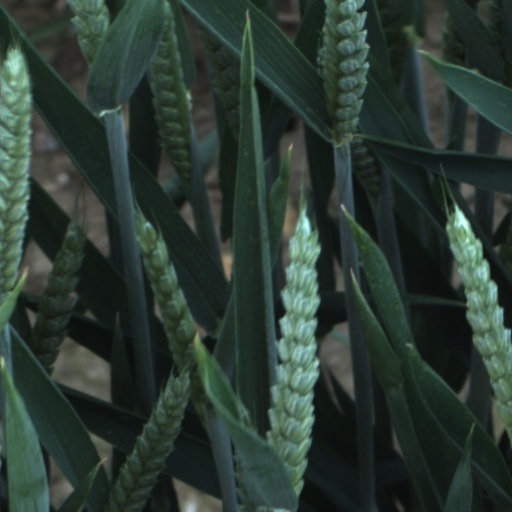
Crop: wheat